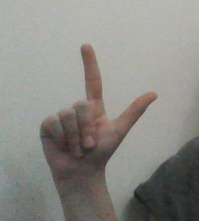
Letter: laam